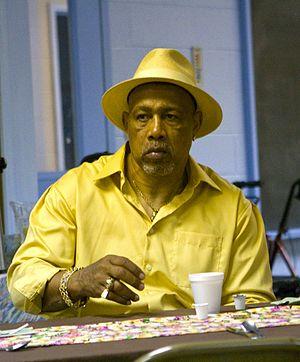
Ken Norton est un boxeur américain né le 9 août 1943 à Jacksonville, Illinois et mort le 18 septembre 2013 à Henderson, Nevada. Connu pour ses combats contre Mohamed Ali, il est devenu brièvement champion du monde des poids lourds en 1978.